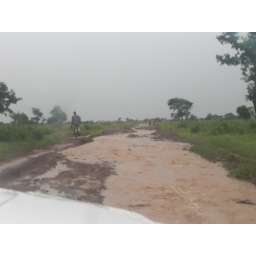
During a storm the dirt road turned into a river. Our car almost flipped over when we hit a huge ditch.